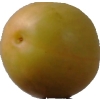
Label: cherry_wax